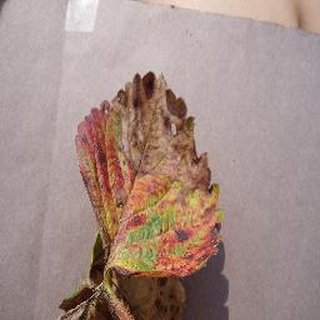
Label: strawberry_leaf_scorch